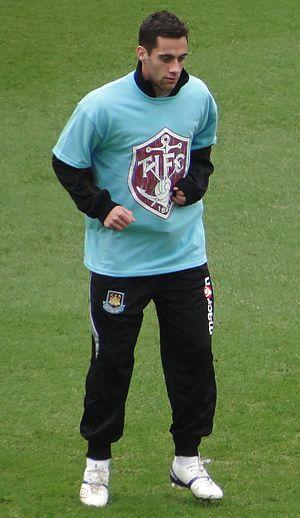
Samuel Edward Thomas Baldock est un footballeur anglais, né le 15 mars 1989 à Buckingham, en Angleterre. Il évolue au poste d'attaquant au club de Reading. Il est le frère de George Baldock.